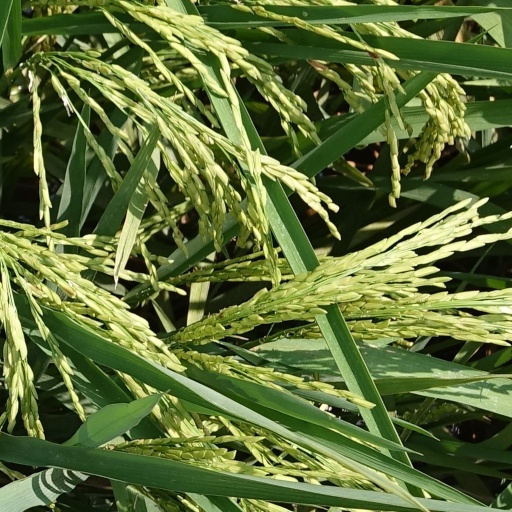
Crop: rice